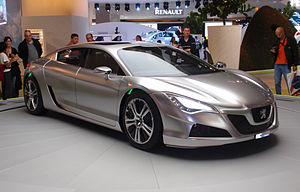
Peugeot / Konceptbiler
Peugeot er et fransk bilmærke og en del af PSA Peugeot Citroën, som er Europas næststørste bilfabrikant.